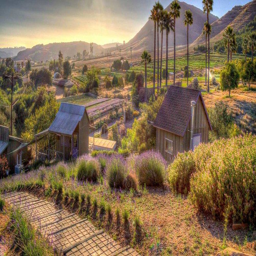
are you planning a vacation ? check out this list of the top places to see wildflowers in the spring .